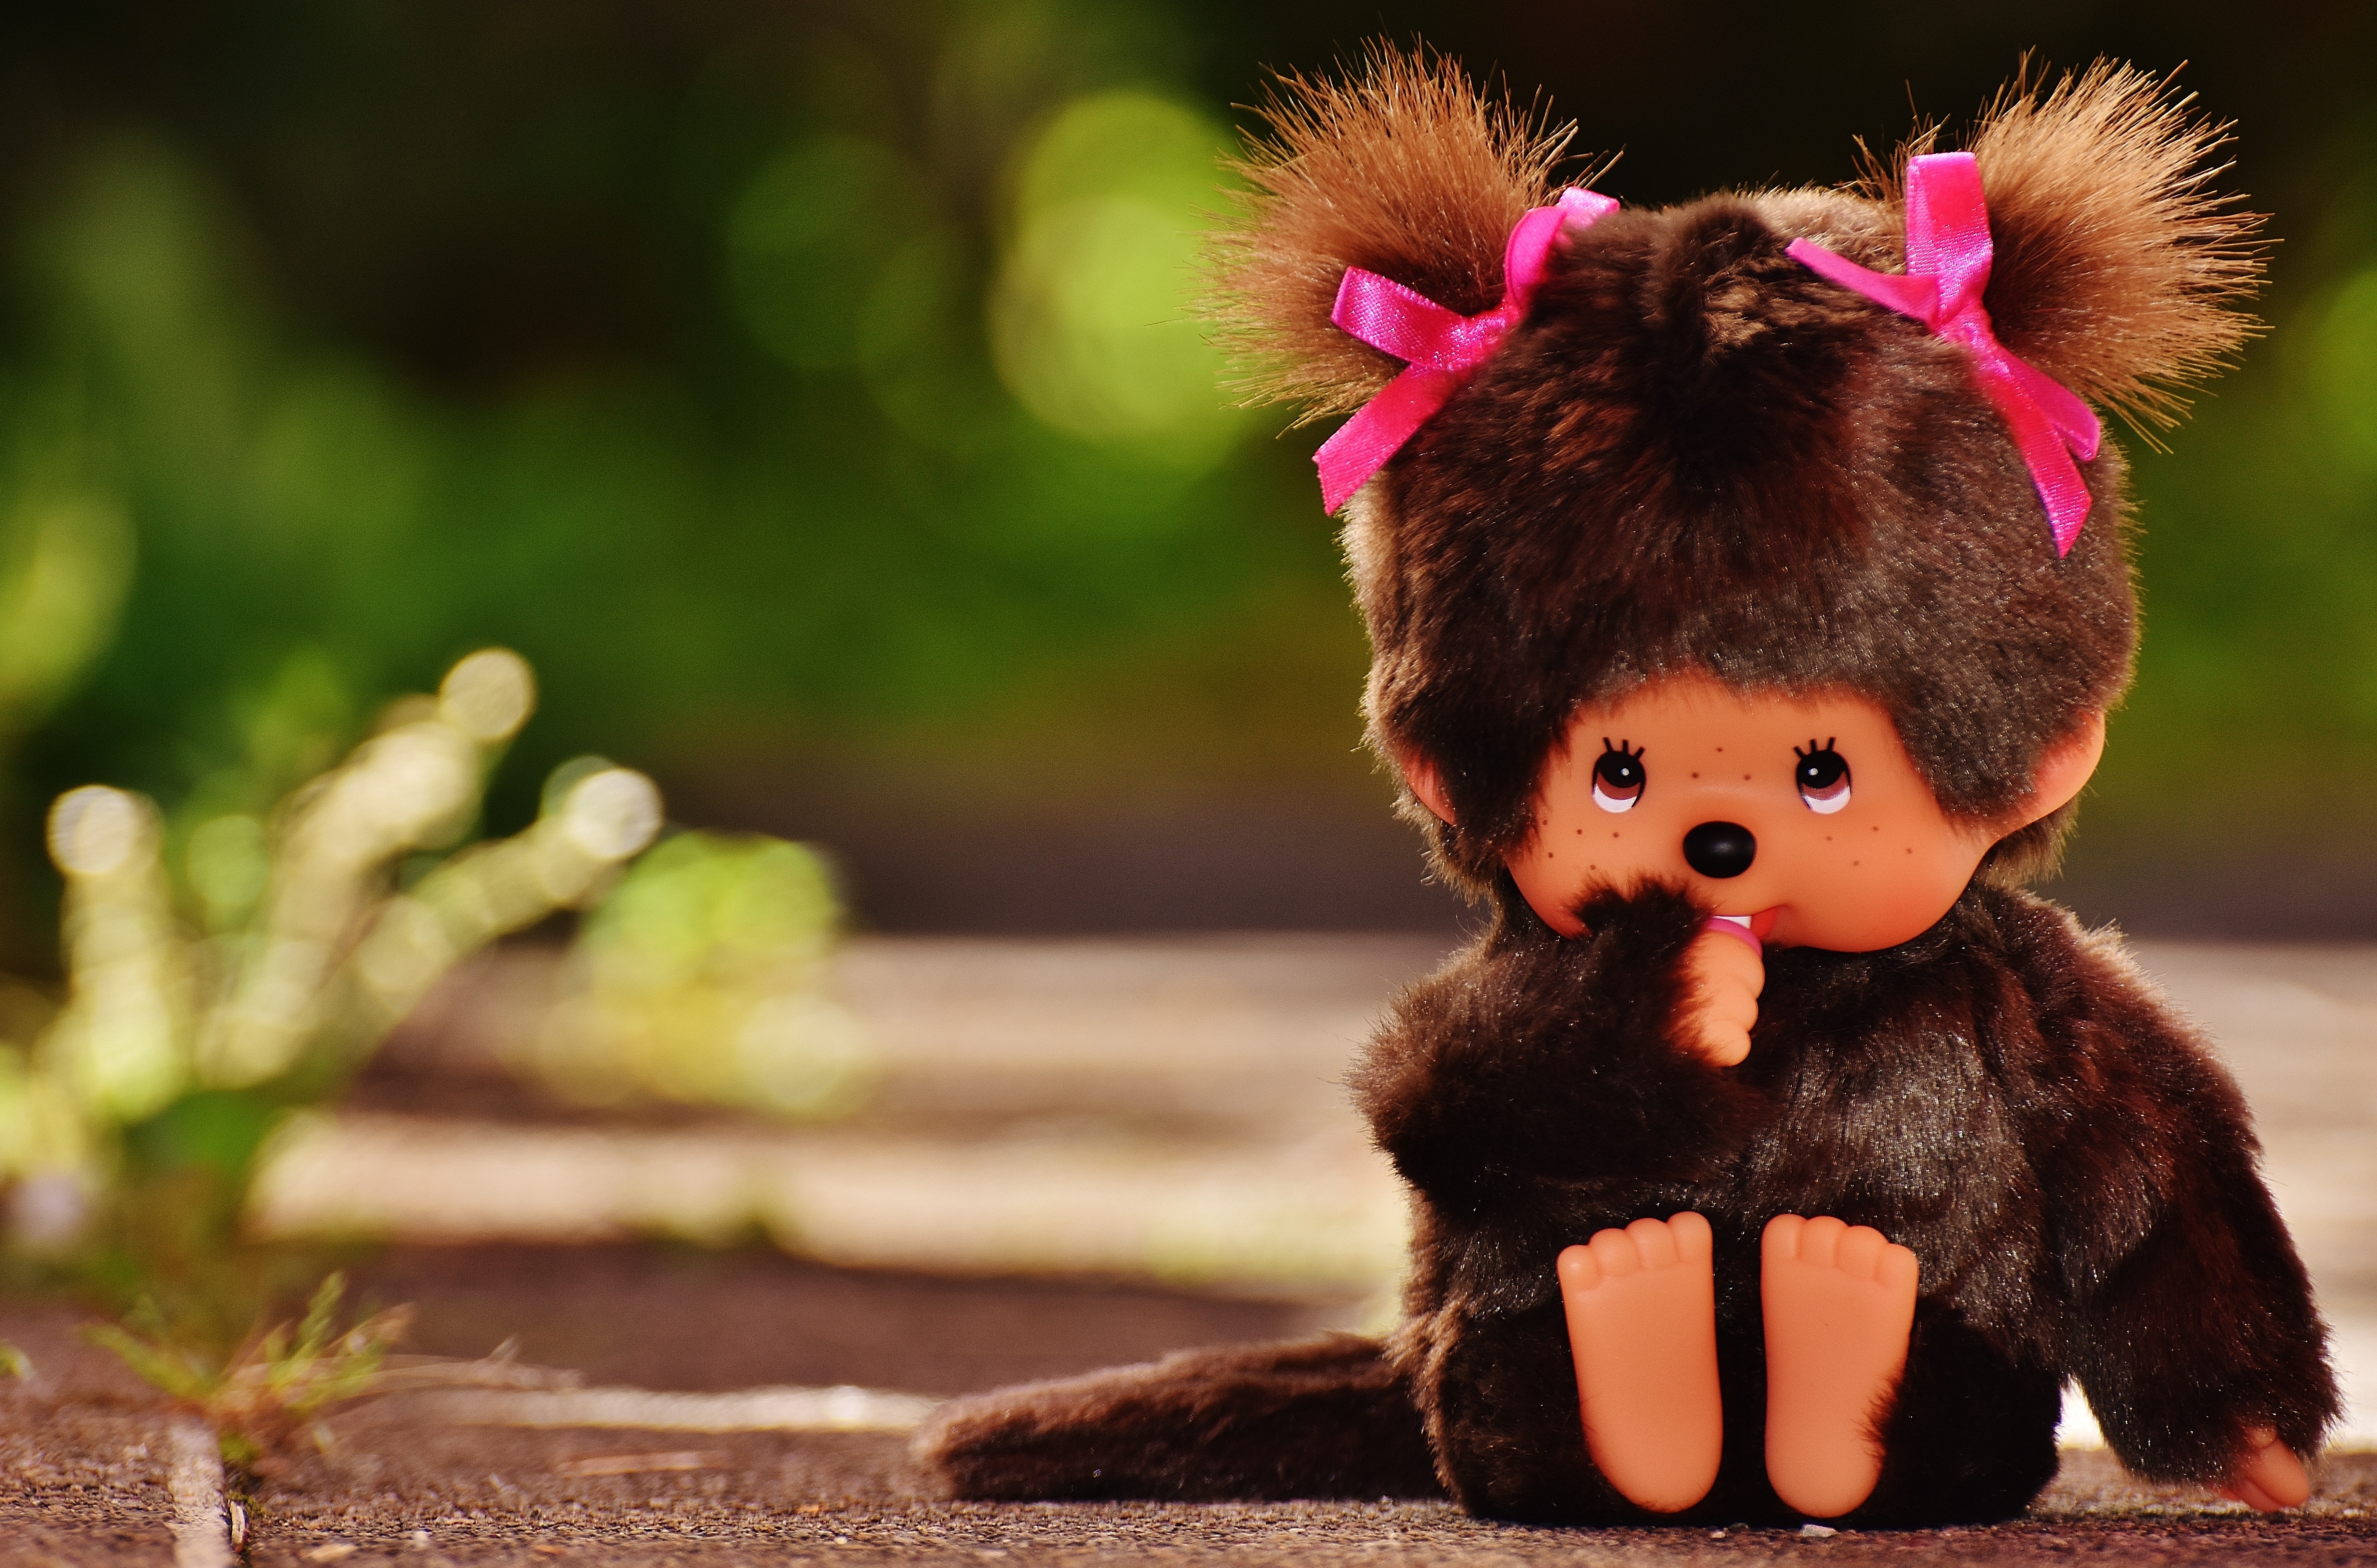
sweet, cute, bear, mammal, toy, teddy bear, children, fun, toys, skin, funny, cult, soft toy, monchhichi, stuffed toy